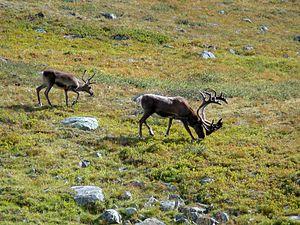
Rennes dans le parc national d'Abisko
Le parc national Abisko est un parc national du nord de la Suède, dans la commune de Kiruna, du comté de Norrbotten en Laponie et non loin de la frontière norvégienne. Il est situé à l'ouest du village d'Abisko.
Abisko est une localité de la commune de Kiruna, à l'extrême nord de la Suède. Elle est située au bord du lac Torneträsk et sur la ligne de chemin de fer Malmbanan construite au début du XXᵉ siècle pour évacuer le minerai vers la mer.